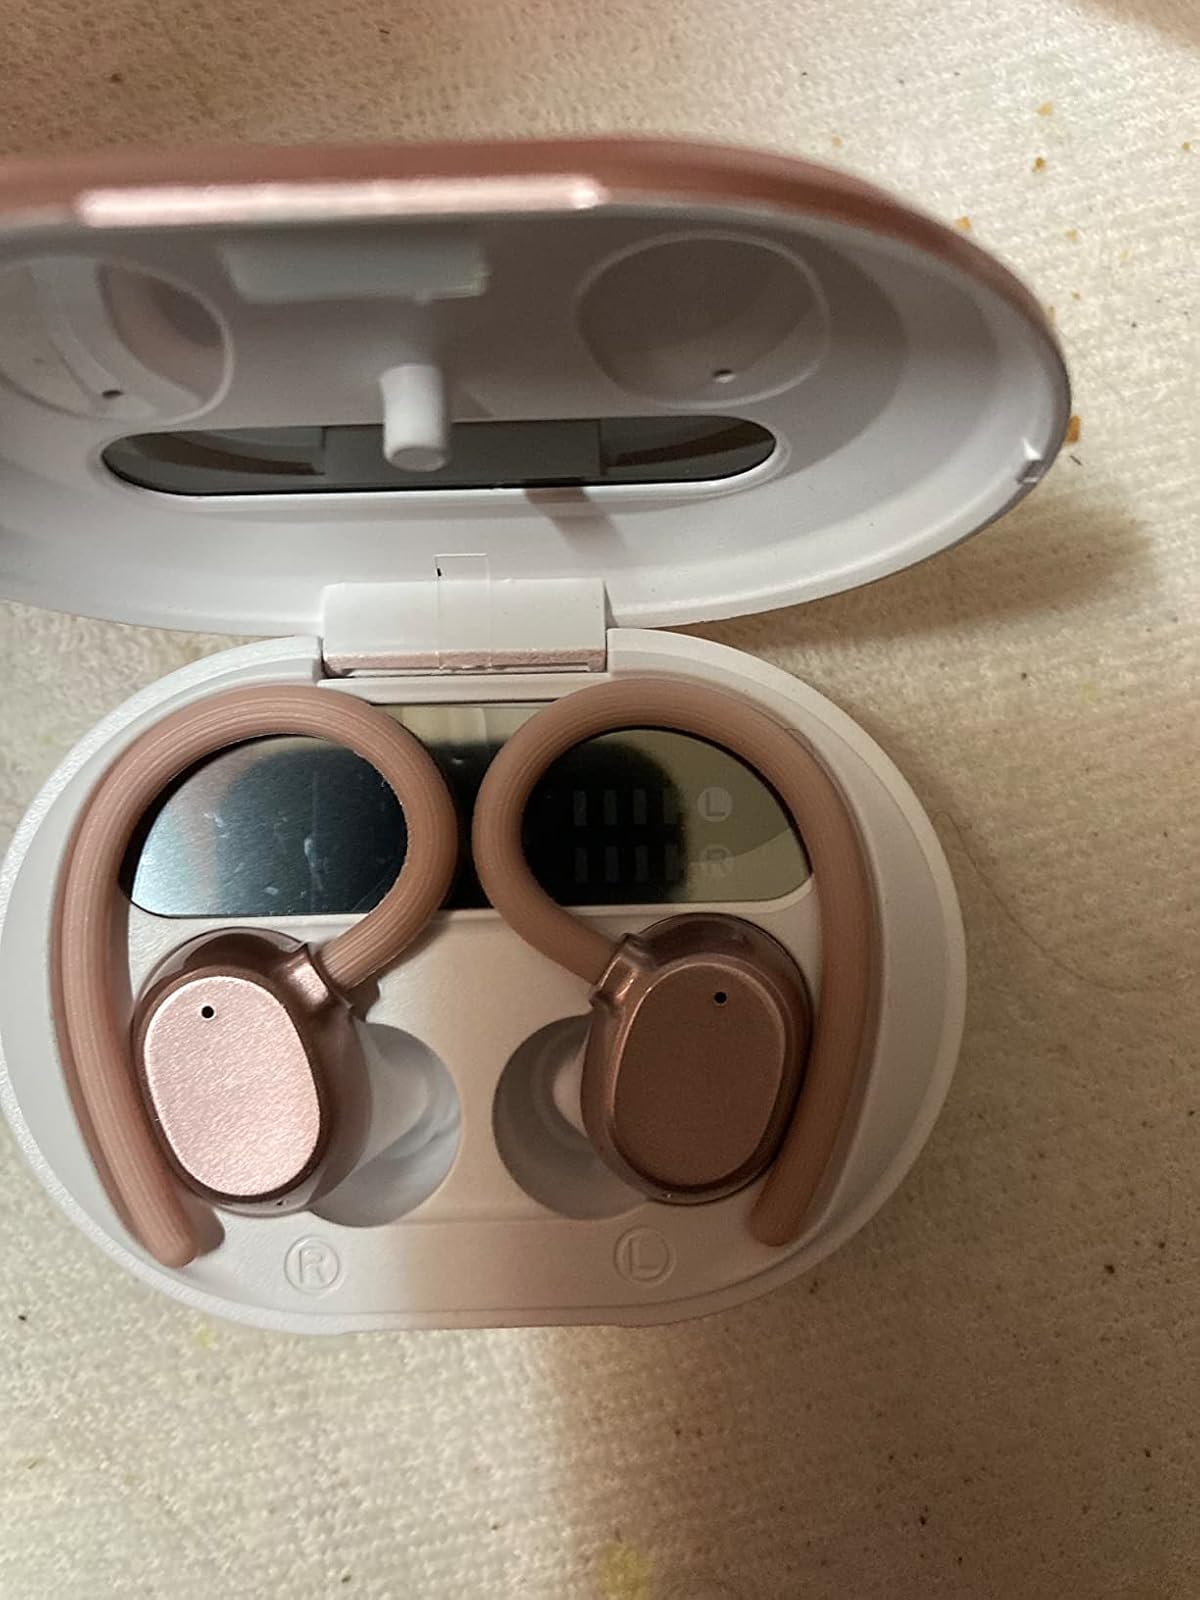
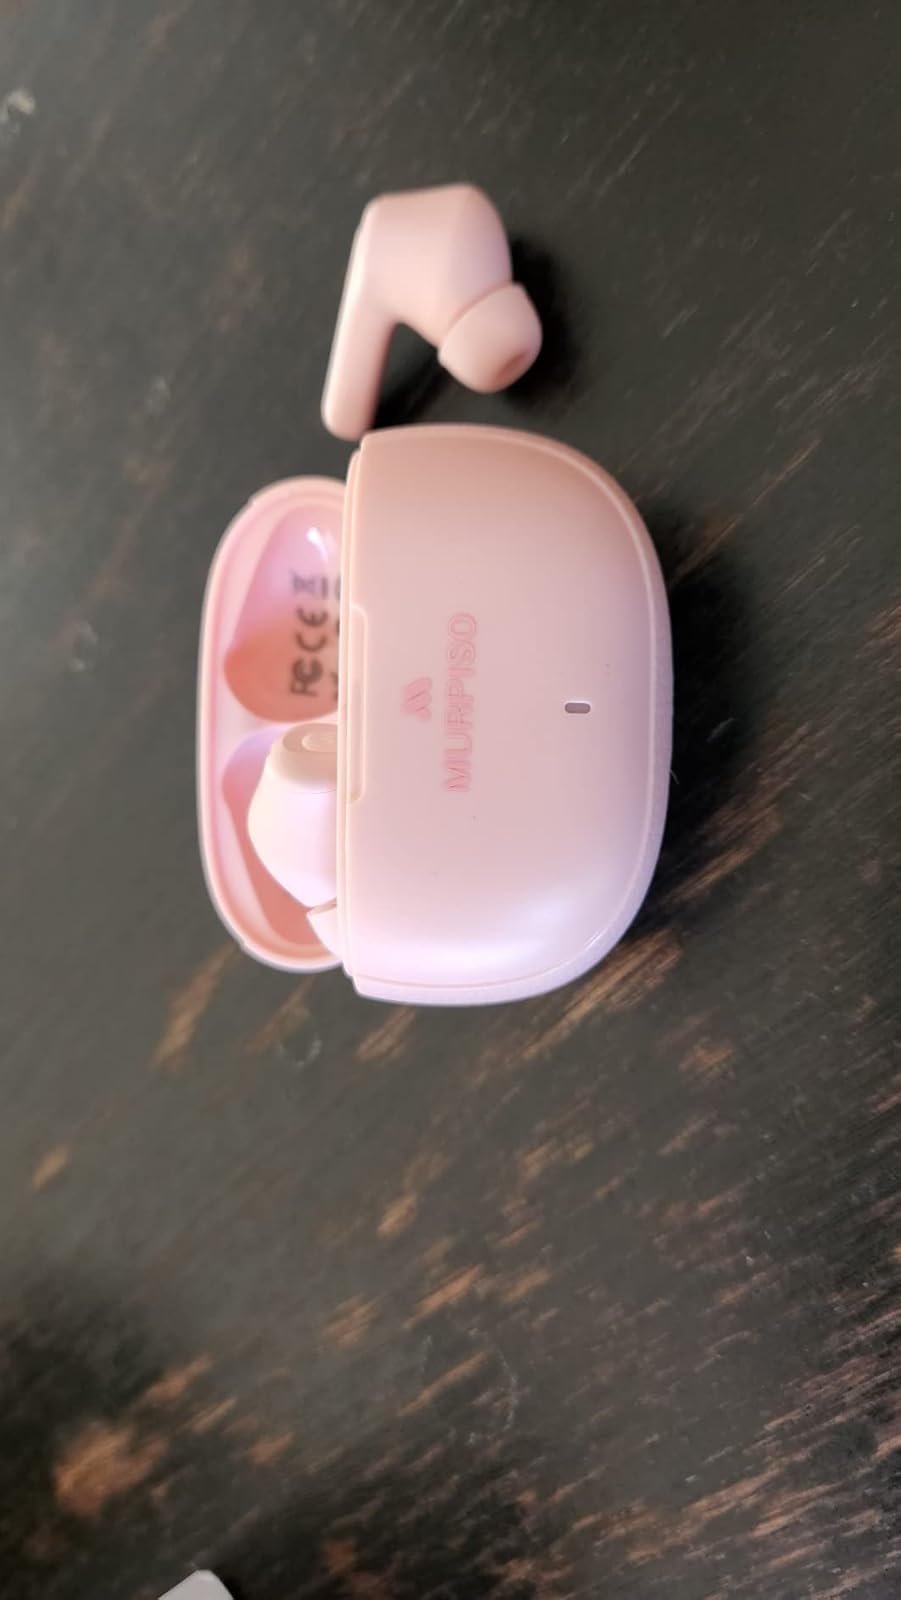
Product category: earbuds
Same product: no